Edward Alexander Wyon

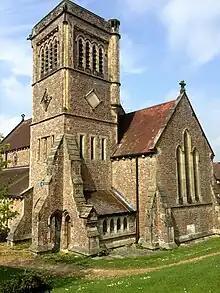
St John the Evangelist, Hollingtonin 2014

His father was Edward William Wyon (1811–1885), a sculptor born in Christchurch, Surrey, who belonged to the Wyon family of engravers and medallists. Edward Alexander's grandfather was Thomas Wyon the elder (1792–1817), and his uncles were Thomas Wyon the younger, and Benjamin Wyon (1802–1858). Edward Alexander's mother was Elizabeth Smyth, (born St James's 1820; died Barnet 1890). His parents were married in 1841, at Marylebone, London.